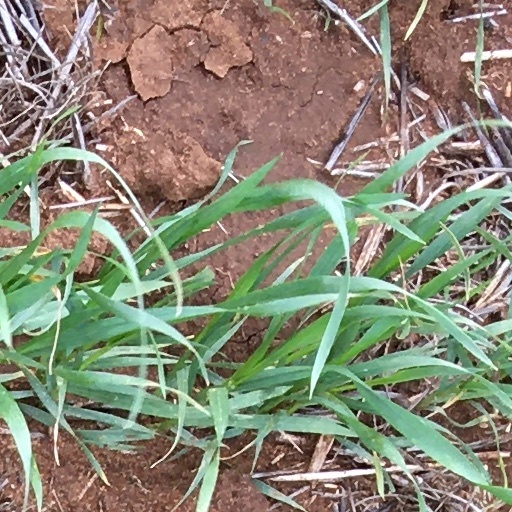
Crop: wheat